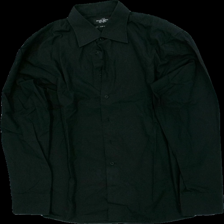
View: front
Type: Shirt
Category: Men
Brand: Not in the list
Brand text on label: Ernst alexis
Colors: Black
Material: 52% bomull 48% polyester
Cut: Regular
Size: 42
Season: All
Stains: Minor
Damage: smutsigt
Damage location: bottom center
Damage 2: smutsigt
Damage 2 location: top center
Damage 3: dammigt
Damage 3 location: middle center
Price range: <50
Recommended usage: Export
Description: svart skjorta